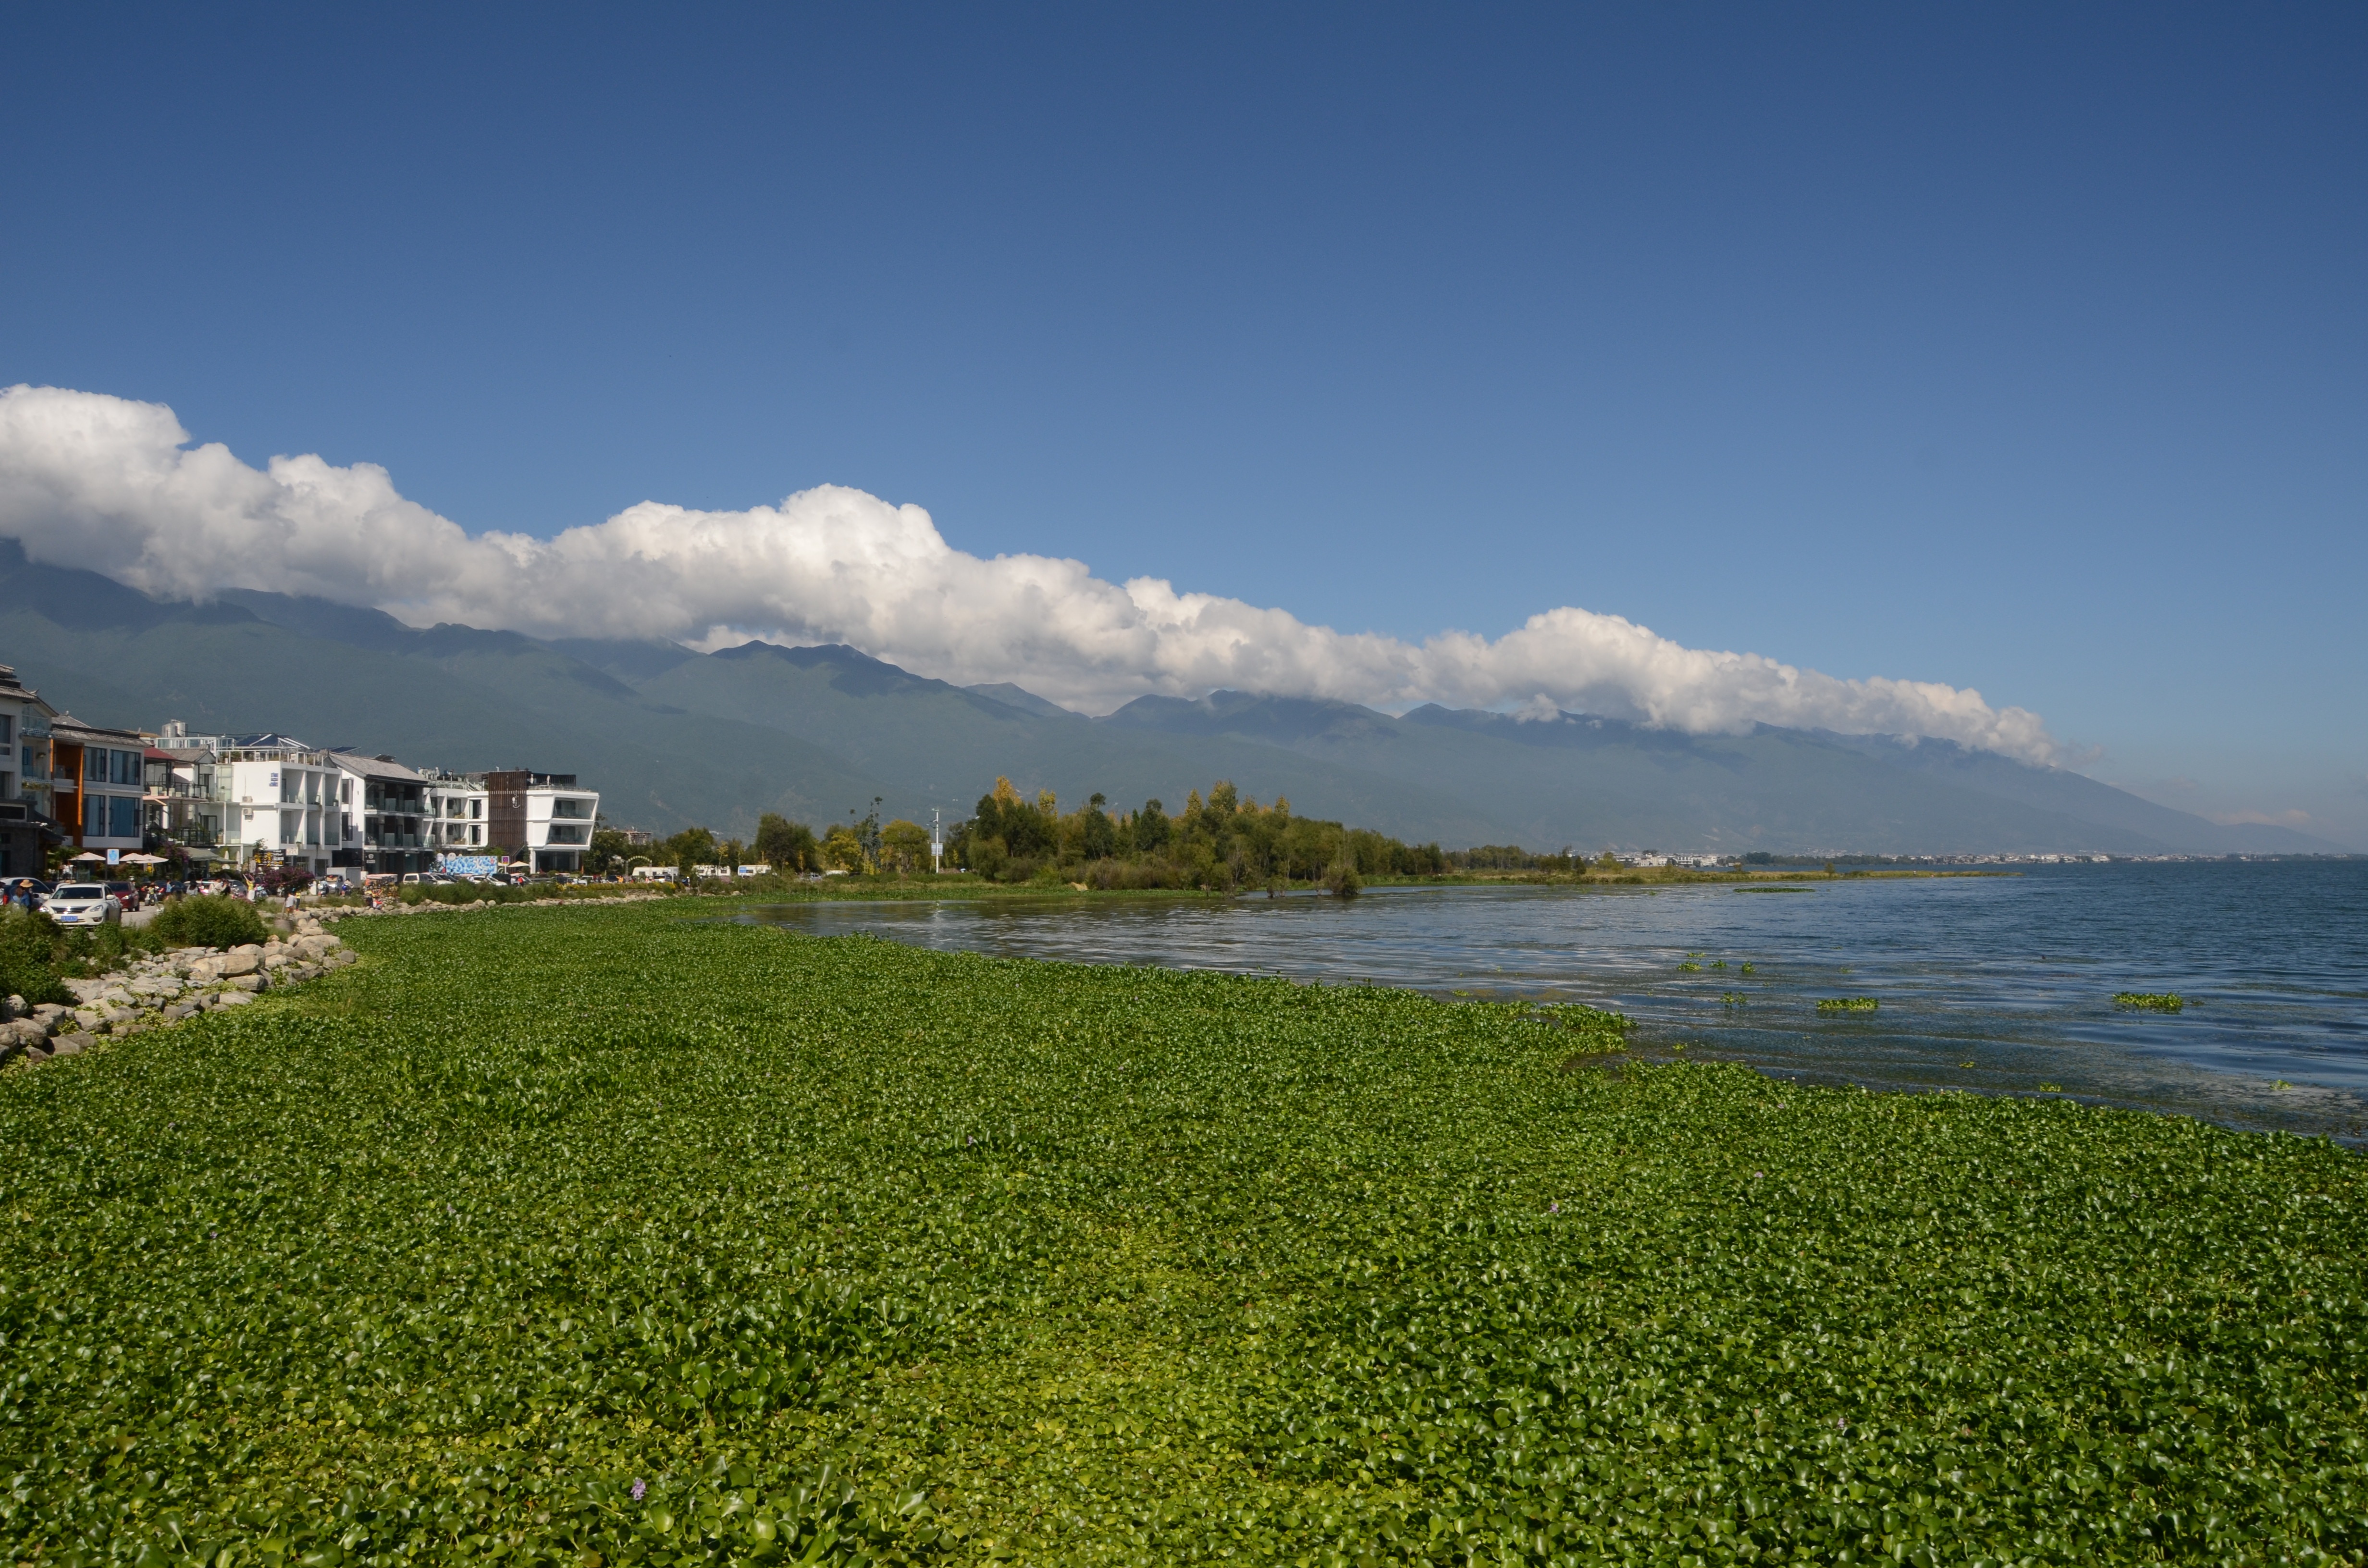
beach, landscape, sea, coast, grass, ocean, horizon, mountain, cloud, sky, sunlight, hill, shore, lake, cliff, bay, terrain, body of water, rural area